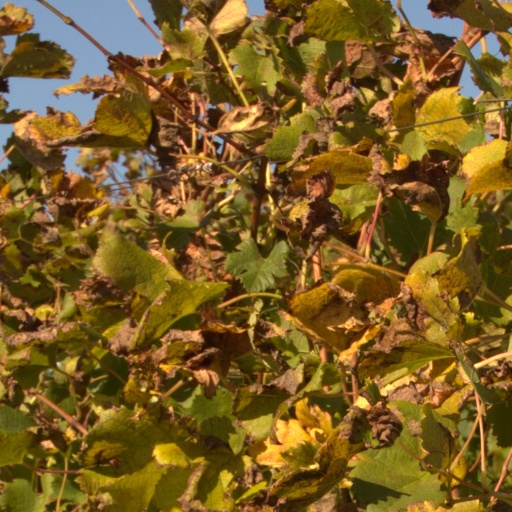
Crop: grape